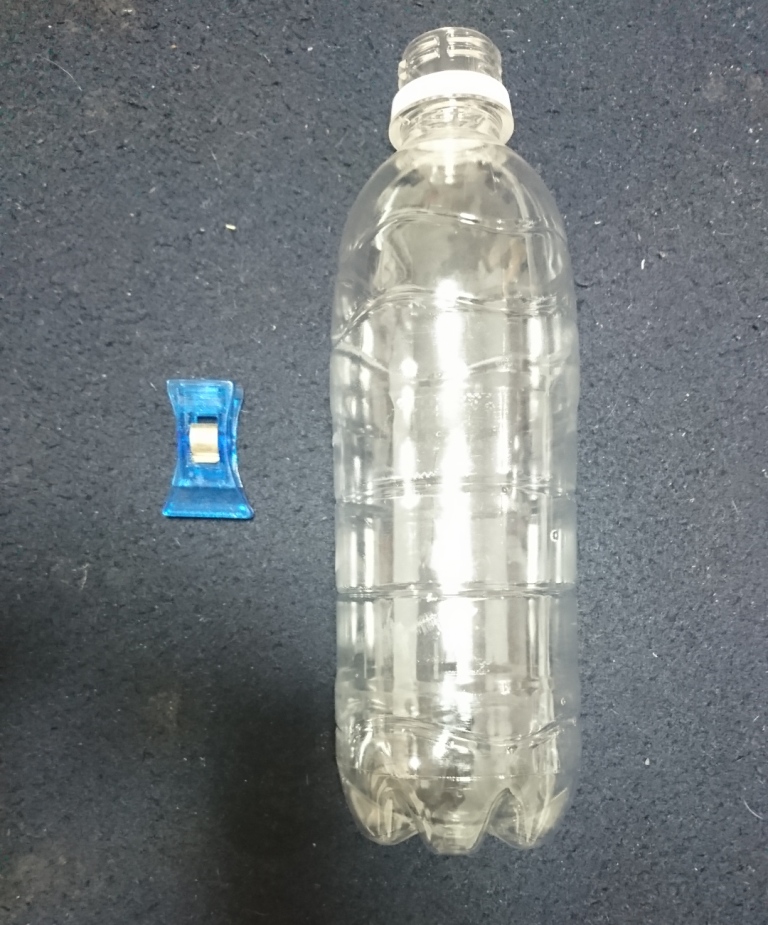
Waste category: plastic